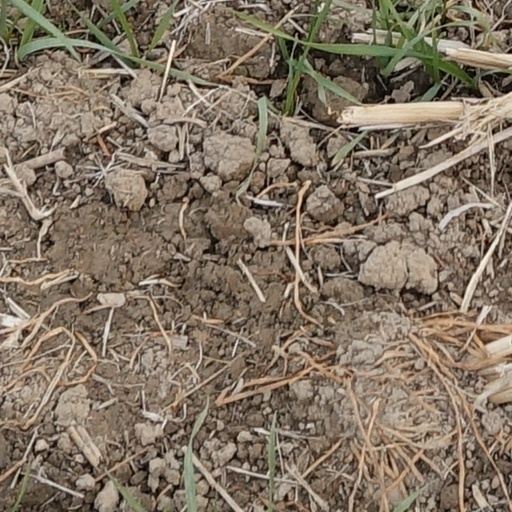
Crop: wheat